Roskilde

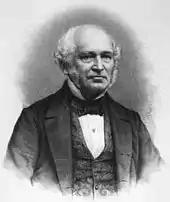
Peter Heering

Roskilde University (Danish: "Roskilde Universitet, RUC") was founded in 1972. The university is on the eastern outskirts of Roskilde, in the Trekroner district (named after a signalman's cabin on the Roskilde-Copenhagen line). RUC hosts students from around the world. Roskilde University has on-campus dormitory style housing and apartments but many students commute from Copenhagen. In 2013, there were about 7,600 students, 630 teaching staff and 380 technical and administrative personnel. Designed by Preben Hansen (1908–1989), the university buildings were first brought into use in 1972.